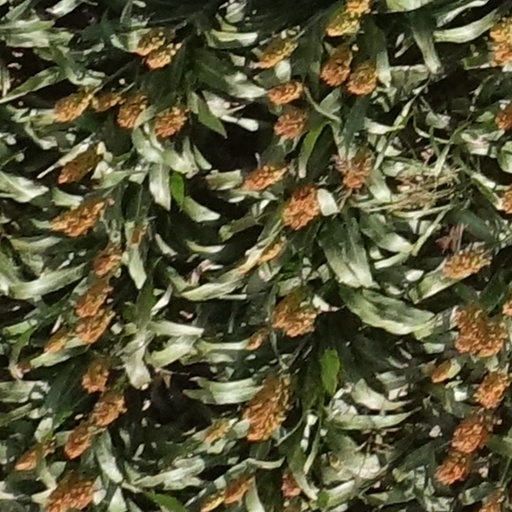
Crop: sorghum